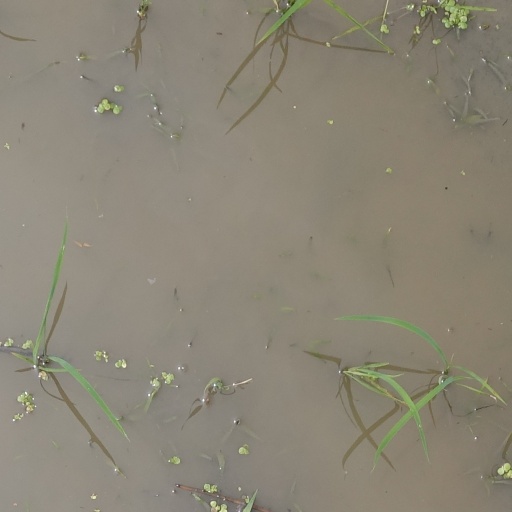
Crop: rice